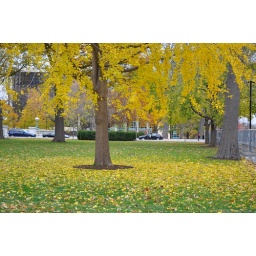
The ground covered by yellow leaves.